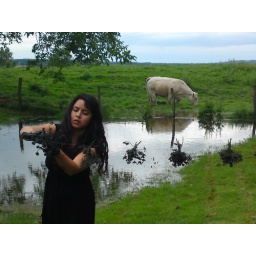
white flowers in black